Grouper

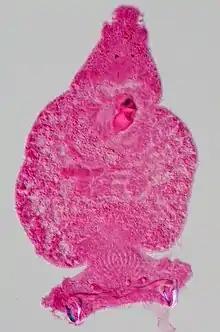
A monogenean parasitic on the gill of a grouper

Groupers are teleosts, typically having a stout body and a large mouth. They are not built for long-distance, fast swimming. They can be quite large: in length, over a meter. The largest is the Atlantic goliath grouper ("Epinephelus itajara") which has been weighed at and a length of , though in such a large group, species vary considerably. They swallow prey rather than biting pieces off of them. They do not have many teeth on the edges of their jaws, but they have heavy crushing tooth plates inside the pharynx. They habitually eat fish, octopuses, and crustaceans. Some species prefer to ambush their prey, while others are active predators. Reports of fatal attacks on humans by the largest species, such as the giant grouper ("Epinephelus lanceolatus"), are unconfirmed.